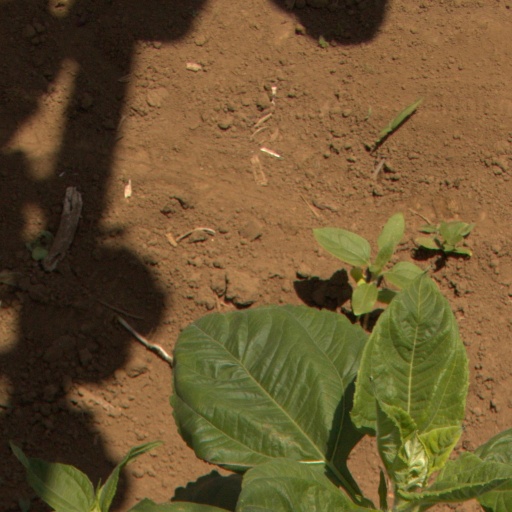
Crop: Jerusalem artichoke